Economy of Hungary

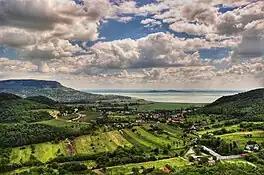
Lake Balaton

17% of the total Hungarian exports comes from the exports of Audi, Opel and Suzuki. The sector employs about 90,000 people in more than 350 car component manufacturing companies.